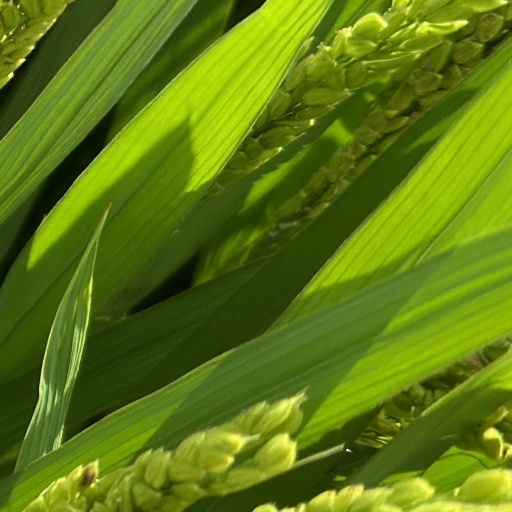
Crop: rice